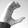
ASL letter: C